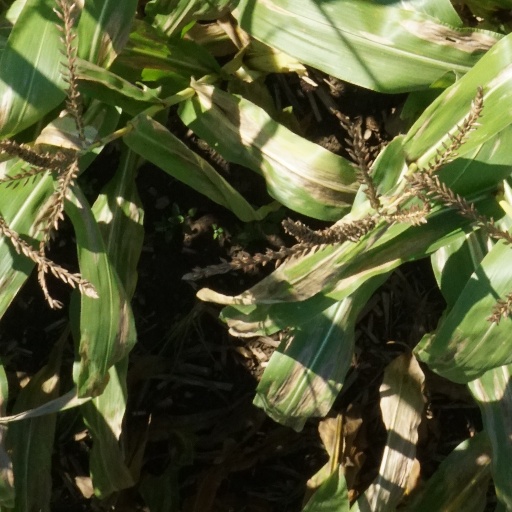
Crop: maize; corn